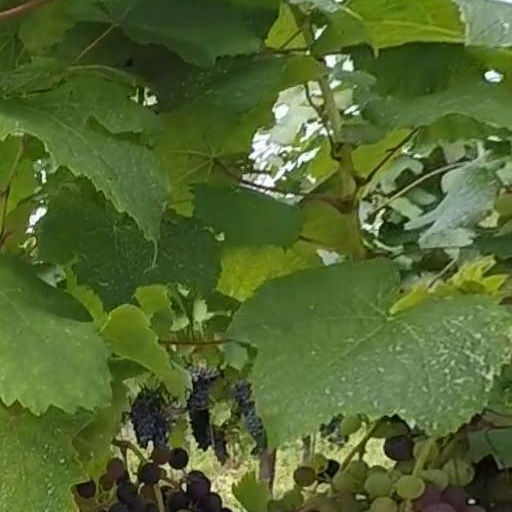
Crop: grape